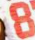
Number: 8